Husum-Schwesing concentration camp

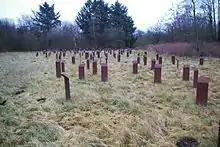
Site of the former camp with 300 iron steles

In 1983, the Husum-Schwesing concentration camp working group published the history of the camp and on 30 January 1983, a memorial event was attended by around a thousand people in Husum, at which former prisoners recounted their suffering in the camp. In 1985, the county of Nordfriesland was able to buy the eastern half of the former concentration camp site and, in 1994, further parts of the site, on which the remains of the foundations and the hydrant are located. A memorial designed by sculptor, Ulrich Lindow, was inaugurated on the camp grounds as early as November 1987. The site has been a listed building since 1995. A multilingual information board with information about the history of the camp was set up in 1998 next to the visitor car park. Since 2001/2002, 300 steles have been installed to commemorate those killed in the camp. The steles symbolize stooped people in humble posture and their scattered distribution recalls the arbitrary violence against the prisoners. They are made of steel that rusts quickly, so that the names of the deceased are difficult to decipher - as an indication that the memory of the time and the crimes of National Socialism is difficult to maintain.